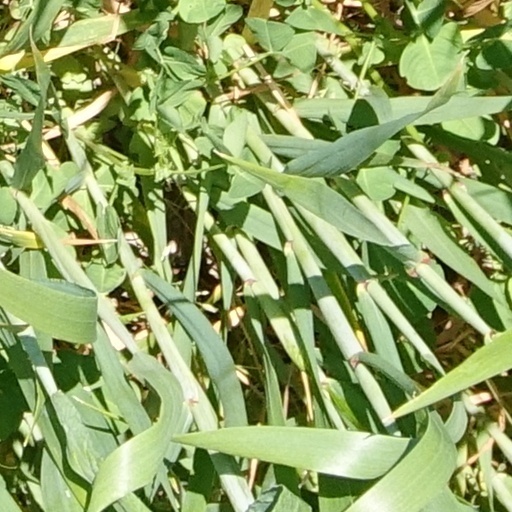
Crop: wheat